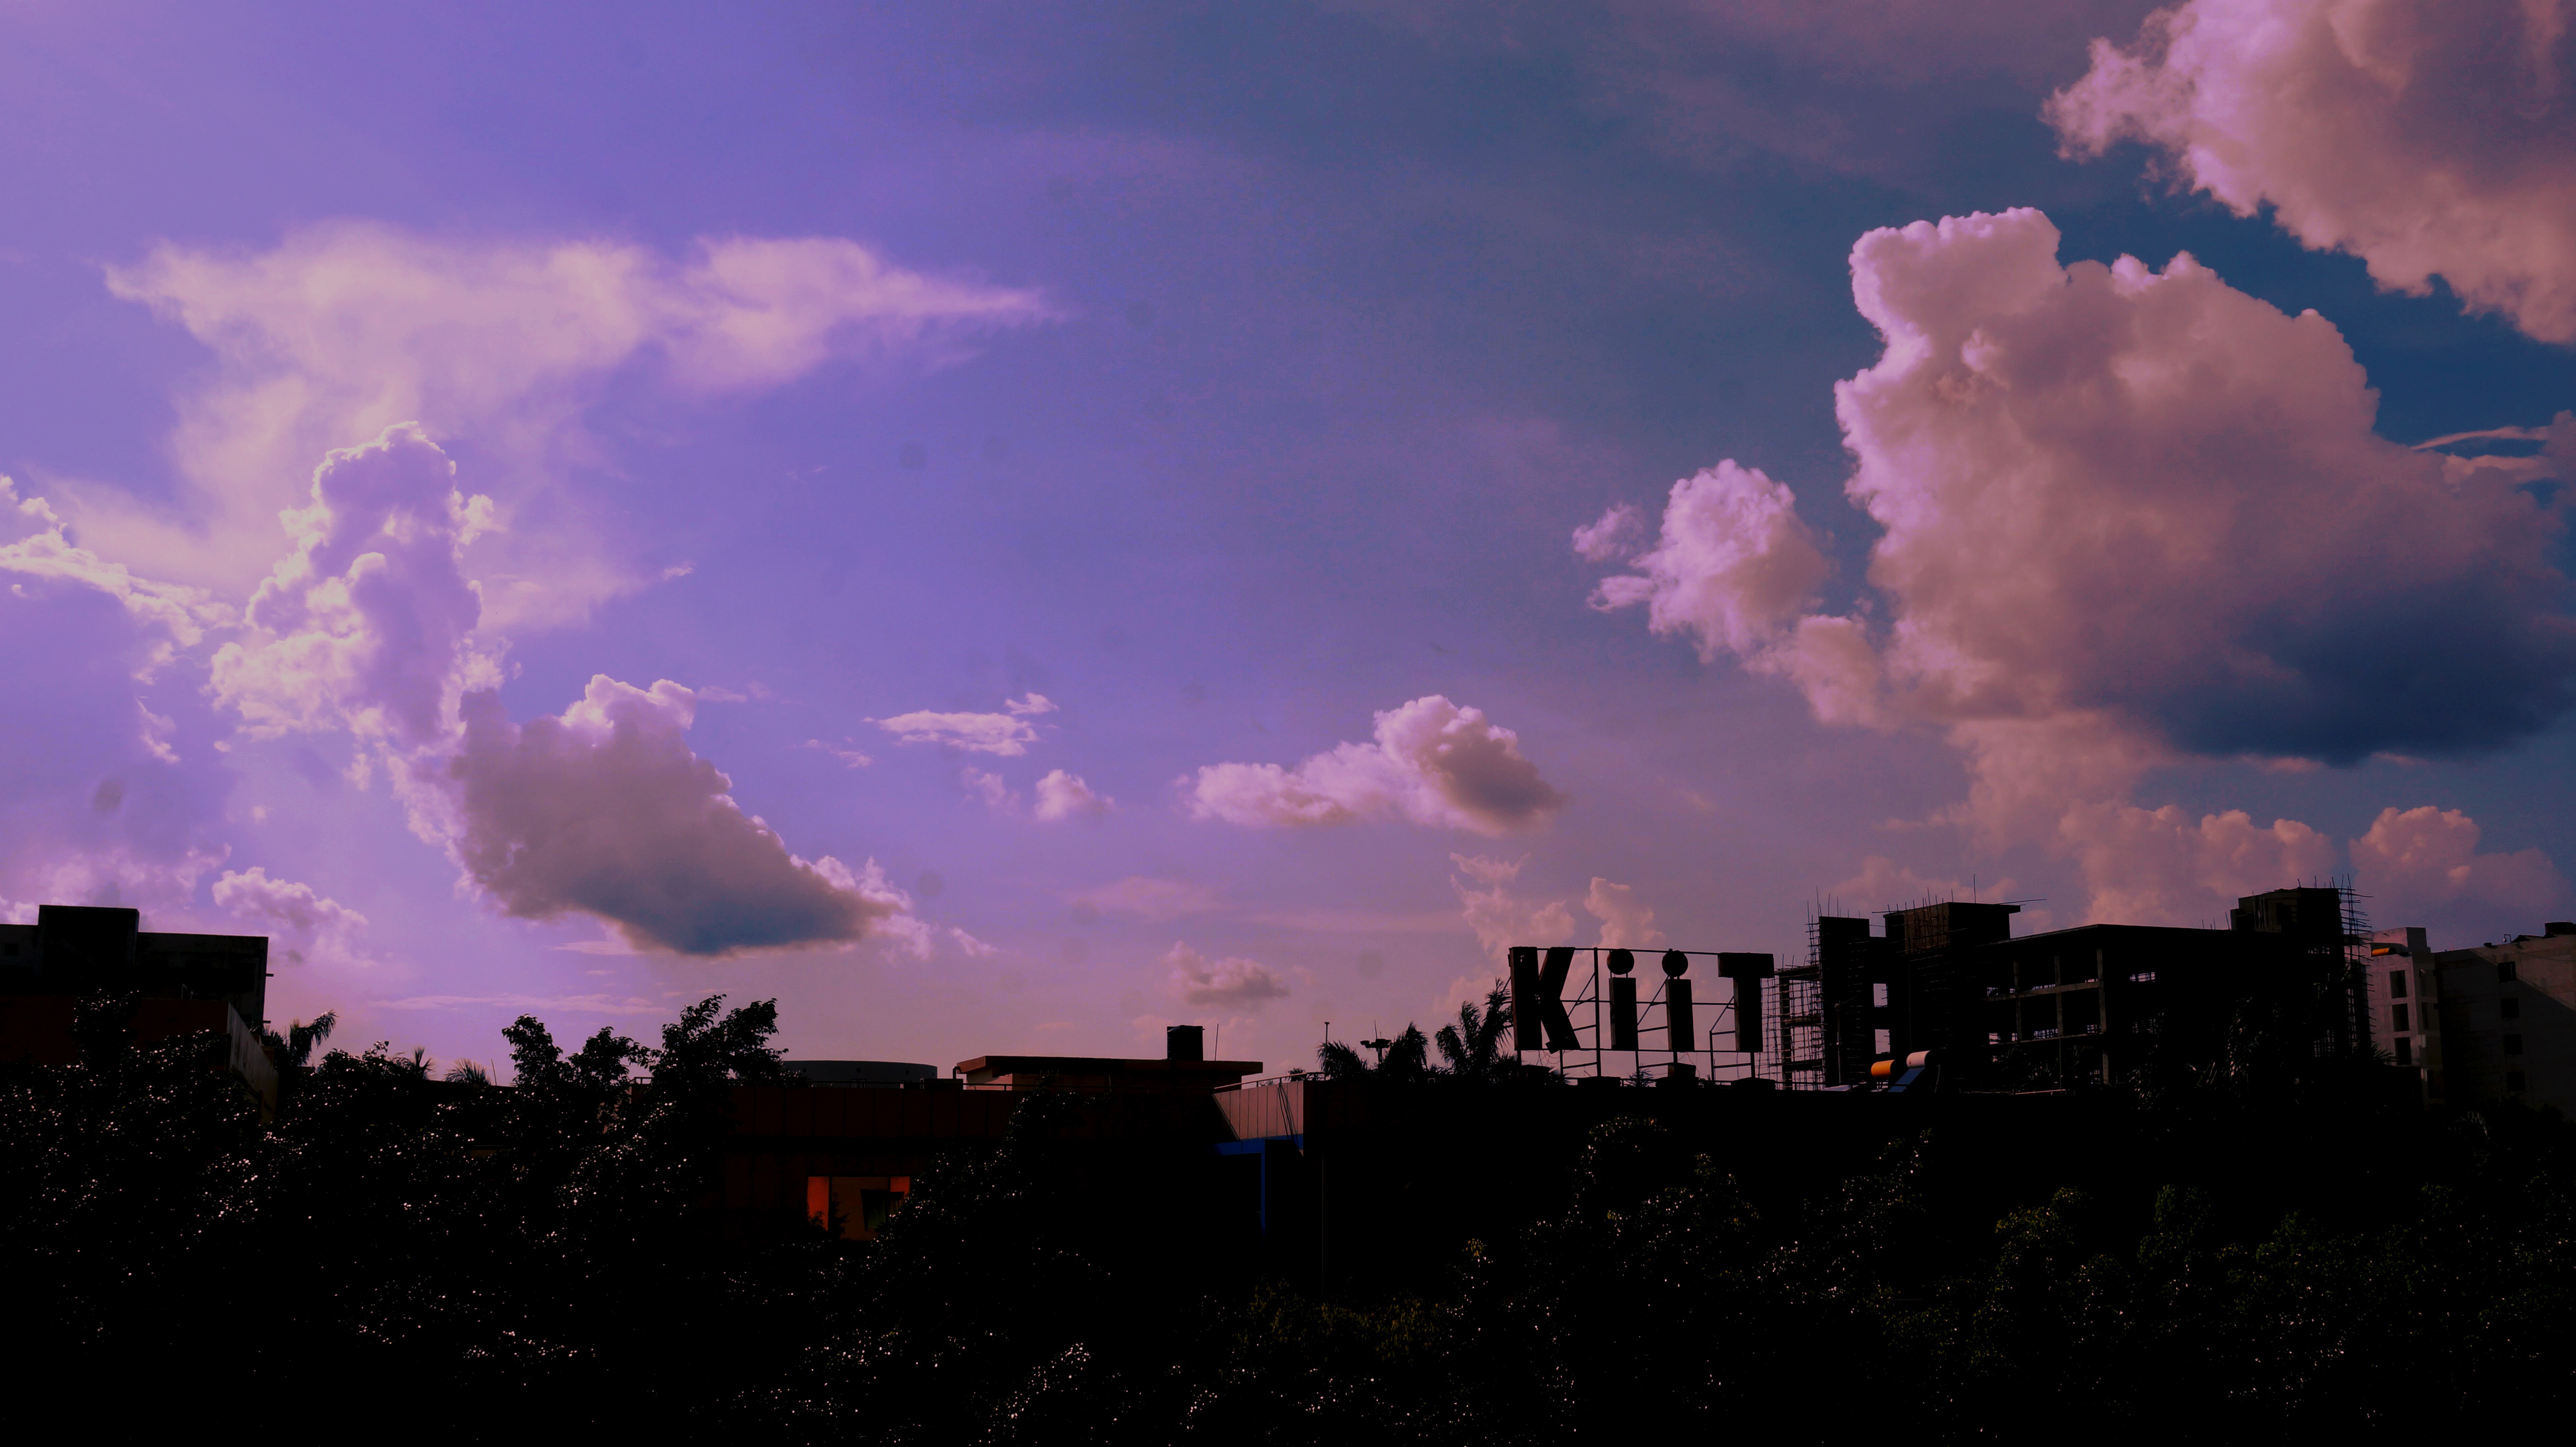
horizon, cloud, sky, sunset, morning, dawn, atmosphere, dusk, evening, cumulus, darkness, thunder, thunderstorm, afterglow, meteorological phenomenon, atmosphere of earth